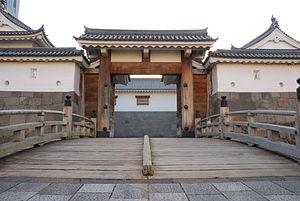
Les cent châteaux japonais remarquables est une liste dressée en 2006 par la Fondation des châteaux japonais sur des critères d'importance culturelle, historique et de signification régionale.
Le château de Sunpu est un château japonais situé à Shizuoka dans la préfecture de Shizuoka au Japon. Il est parfois appelé château de Fuchu ou château de Shizuoka ; il est surnommé aussi le « château de l’île flottante ».